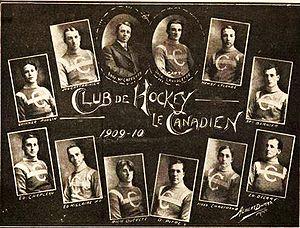
La saison 1909-1910 est la première saison de hockey sur glace jouée par les Canadiens de Montréal. L'équipe joue alors dans l'Association nationale de hockey sous le nom du « Club de hockey Le Canadien » mais est également appelée Les Canadiens.
Les Canadiens de Montréal sont une franchise de hockey sur glace professionnel située à Montréal dans la province de Québec au Canada. L’équipe est membre de la Division Atlantique de l’Association de l’Est dans la Ligue nationale de hockey. Bien que le nom le plus utilisé pour désigner cette équipe soit les « Canadiens de Montréal », son nom officiel est le Club de hockey Canadien, inc.
Cet article traite des événements qui se sont produits durant l'année 1909 au Québec.